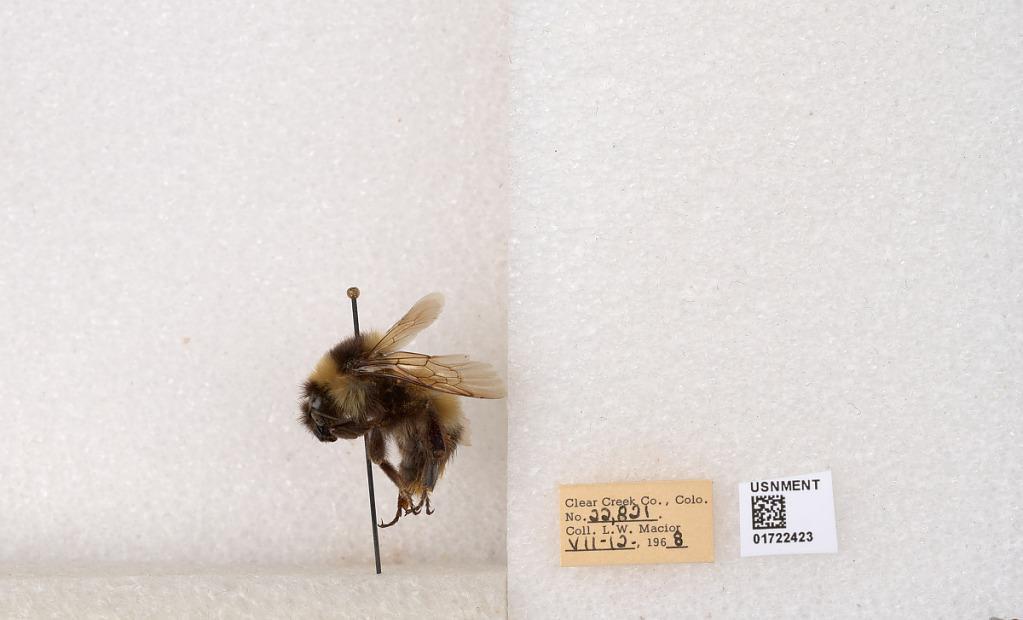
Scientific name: Bombus kirbyellus
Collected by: L. Macior
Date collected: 1968-7-12
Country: United States
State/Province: Colorado
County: Clear Creek
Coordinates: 39.6891, -105.644